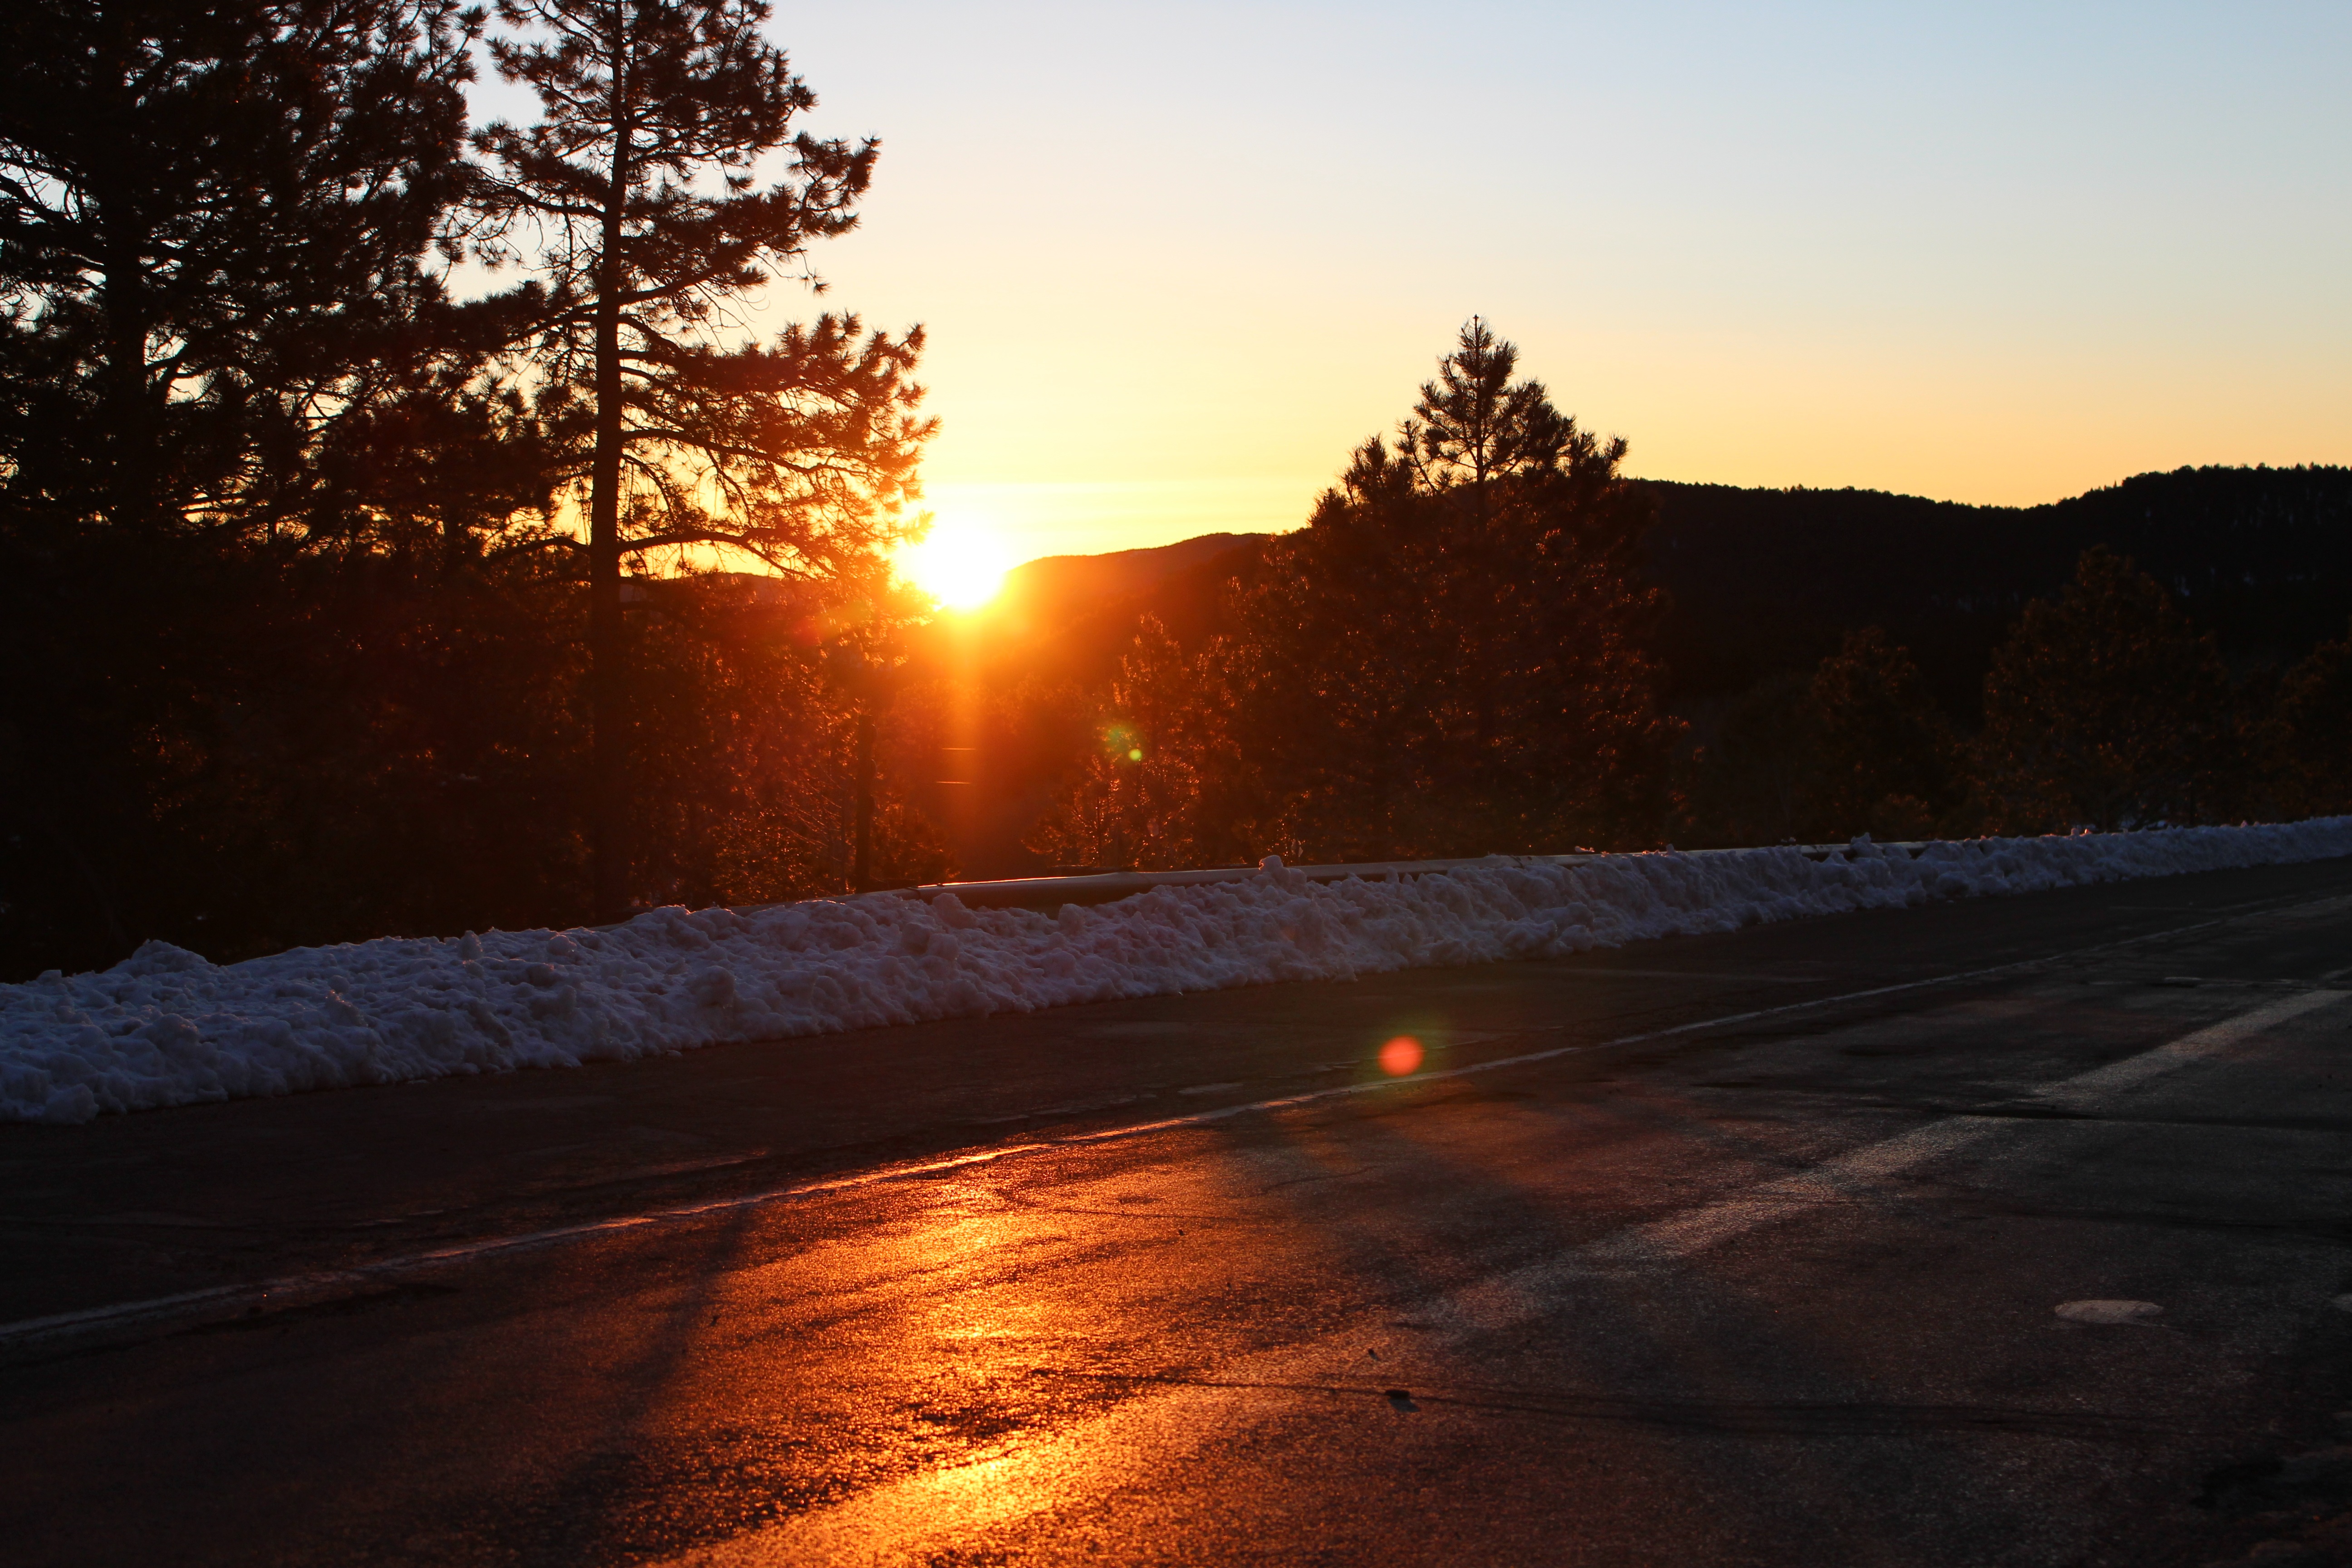
landscape, nature, outdoor, snow, winter, light, sky, sunshine, sun, sunrise, sunset, road, night, sunlight, morning, hill, dawn, summer, travel, dusk, evening, orange, red, scenic, color, natural, darkness, blue, yellow, sunny, colorado, mountains, bright, day, astronomical object, atmospheric phenomenon